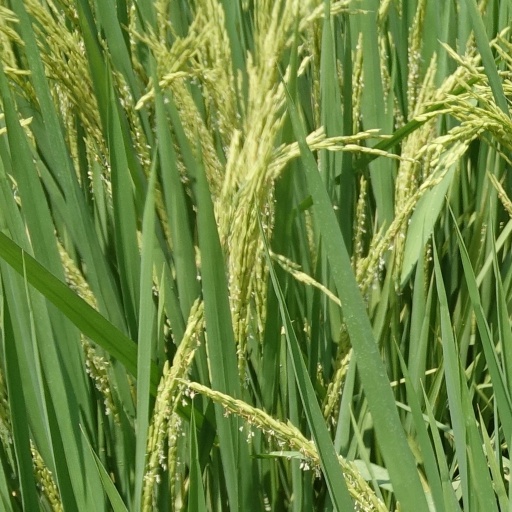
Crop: rice